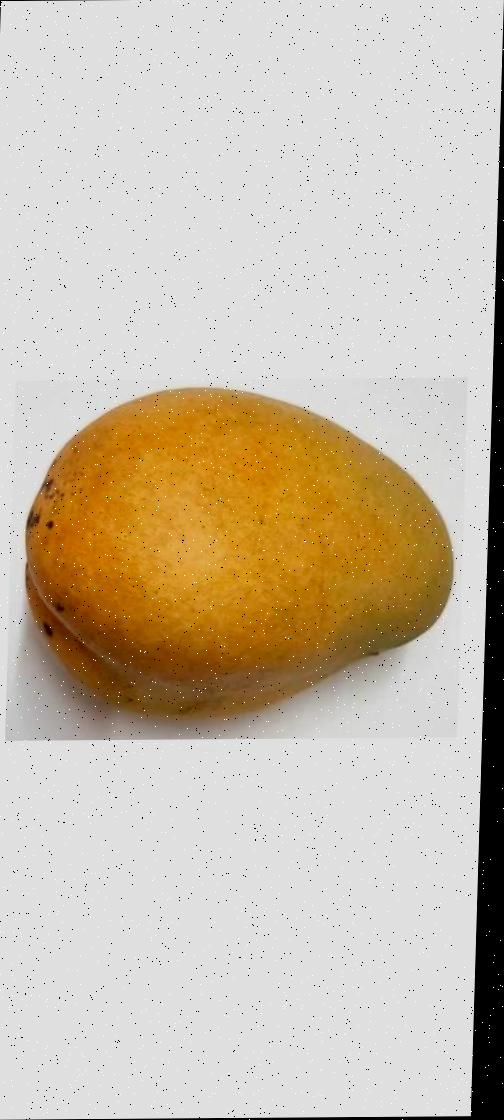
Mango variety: Bari-11